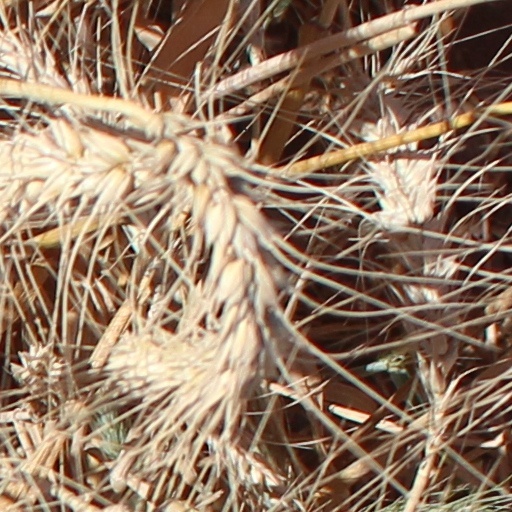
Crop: wheat